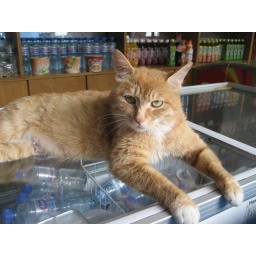
Smart cat -- cooling off by sitting on the ice box!